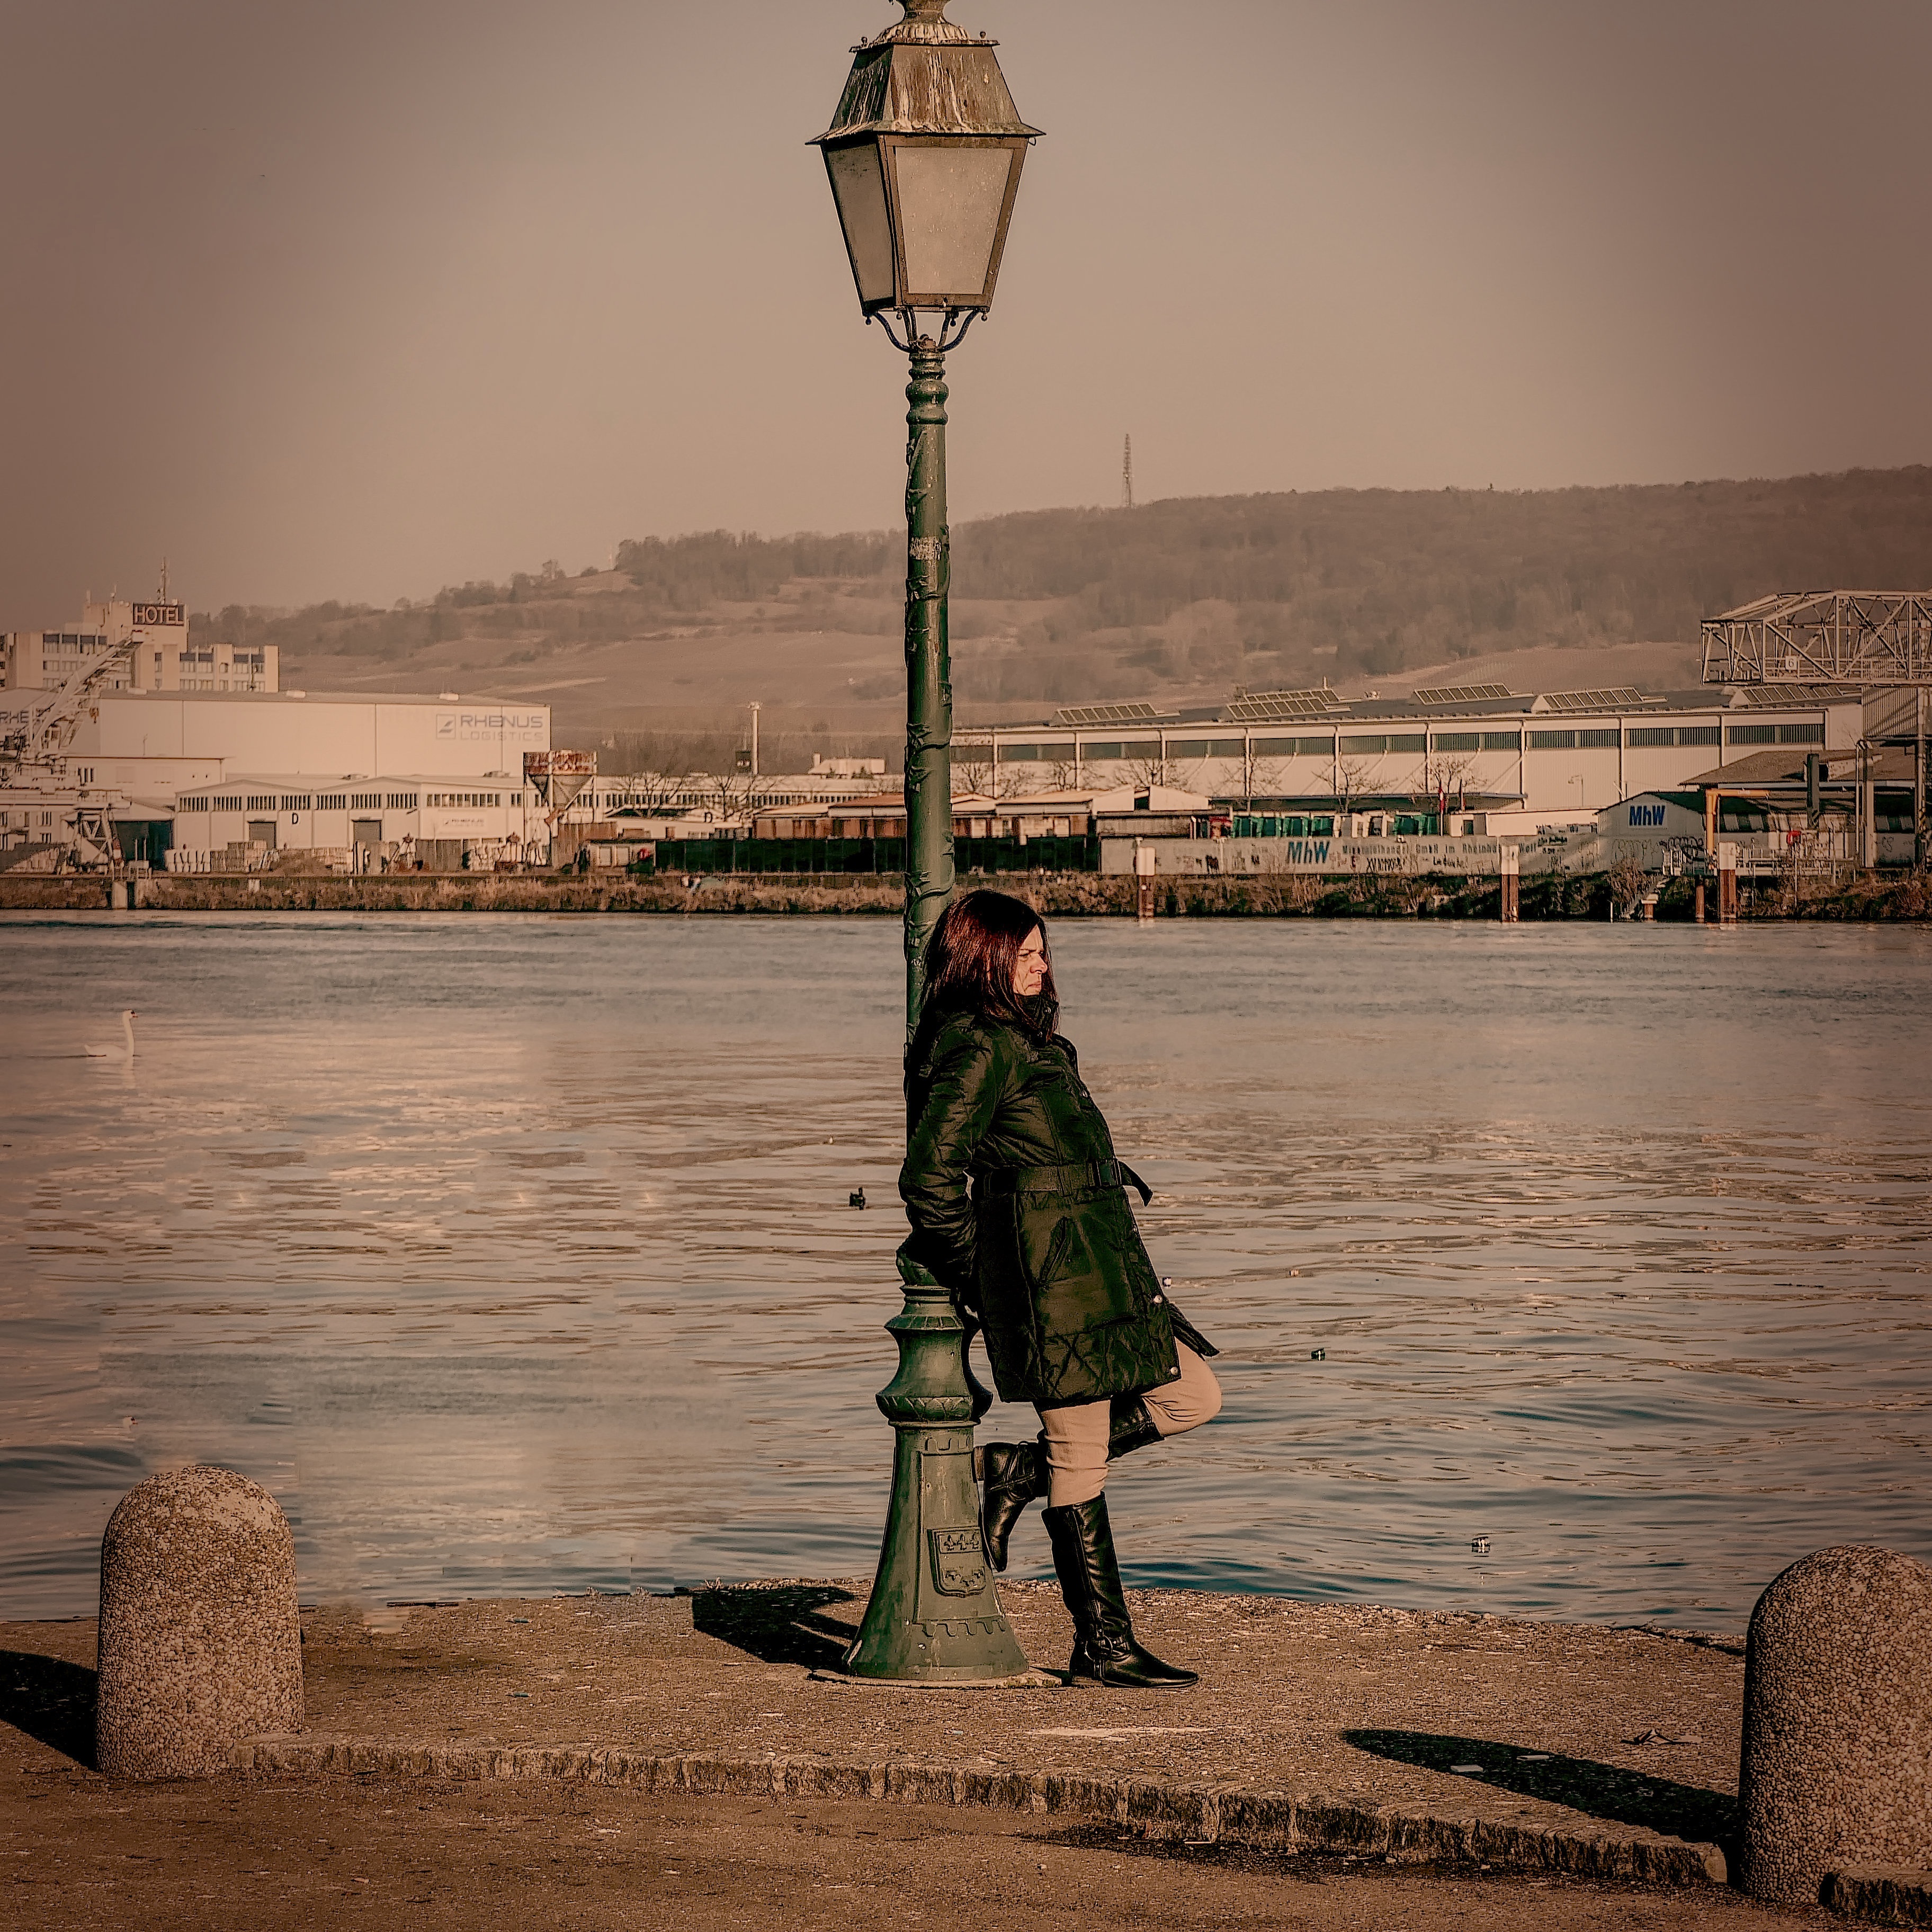
water, winter, woman, sunset, morning, monument, evening, reflection, street light, lighting, photograph, lamps, rhine